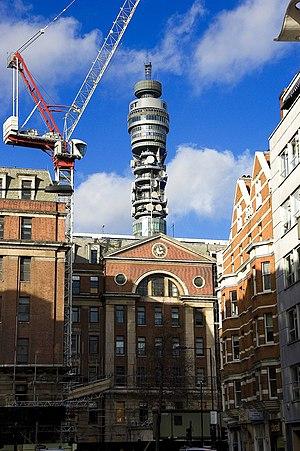
Le Middlesex Hospital est un ancien hôpital du quartier de Fitzrovia à Londres, en Angleterre.